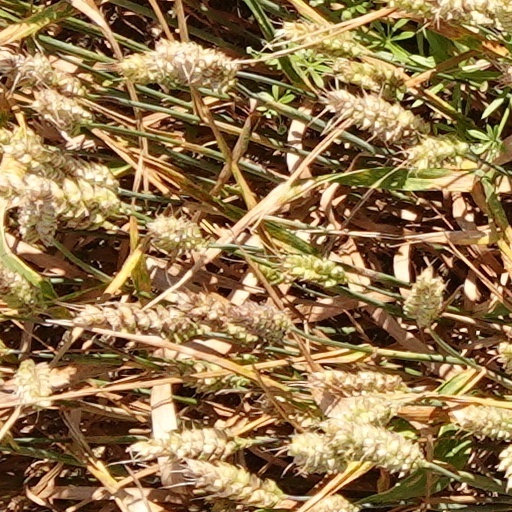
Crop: wheat